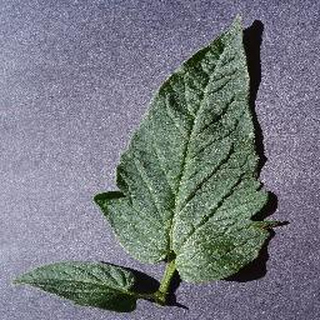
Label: healthy_tomato